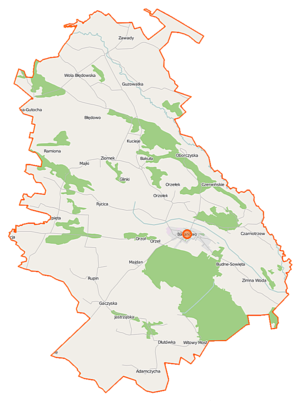
Baranowo est une gmina rurale de la powiat d'Ostrołęka, dans la Voïvodie de Mazovie, dans le centre-est de la Pologne.